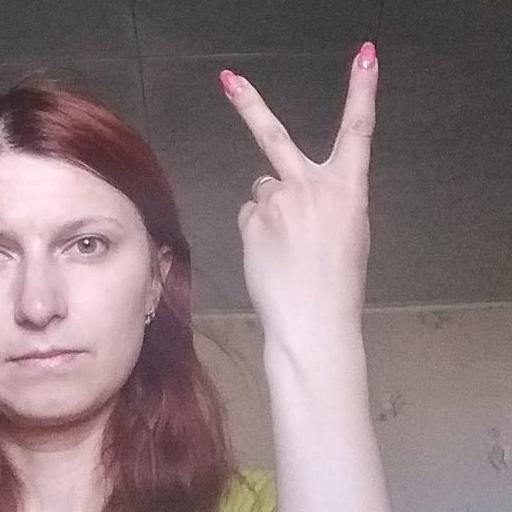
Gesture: peace_inverted